Battle of Balaclava

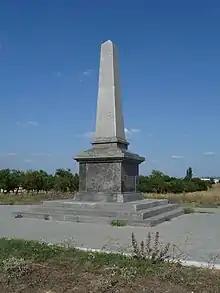
Memorial of the Battle of Balaclava near Sevastopol, Balaclava way

Lucan was puzzled by Raglan's imprecise order. There was no mention of heights – it referred instead to the front – and gone were all references to infantry. He was to try to 'prevent the enemy carrying away the guns' but from his position he could not see any guns being carried away. When Lucan questioned the order an excited Nolan told him he was to attack immediately.